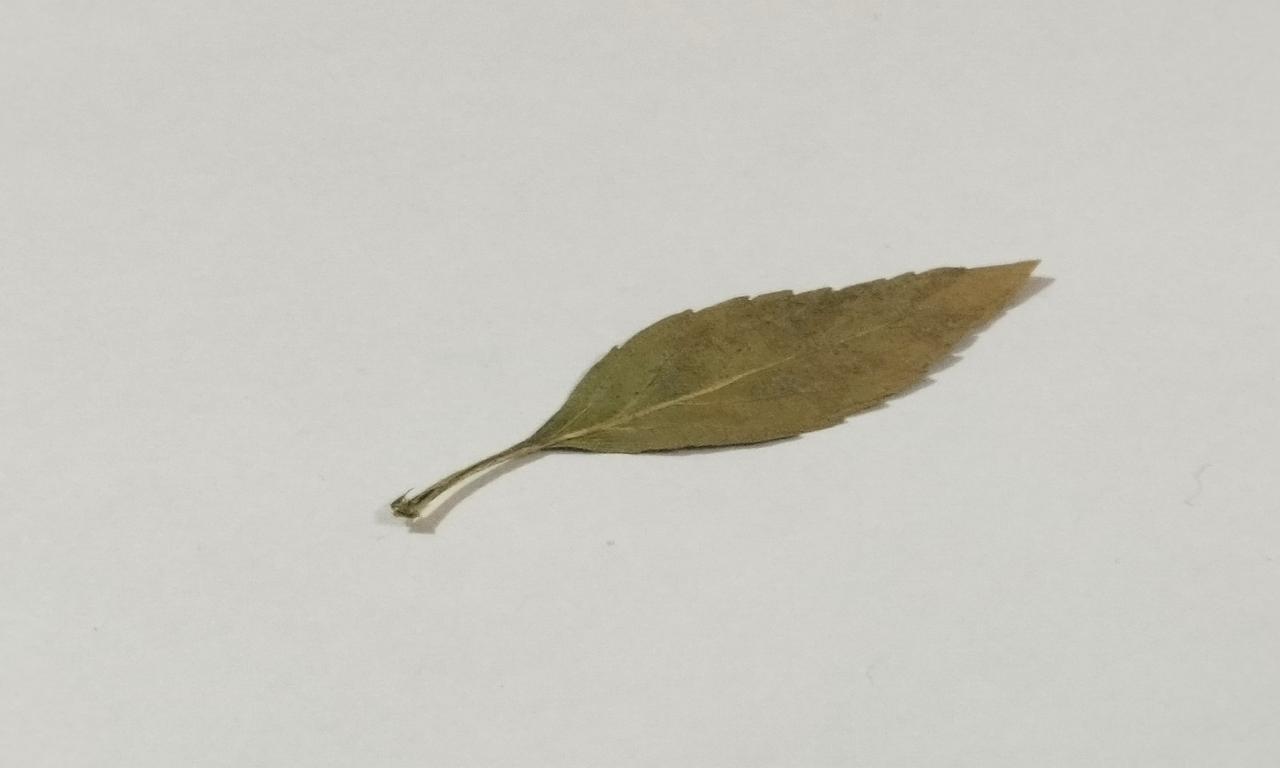
Label: Dried